Nasik Caves

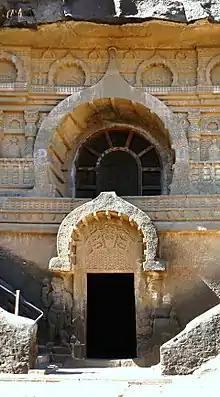
Cave No.18 doorway.

Cave No.17 was built by a devotee of Greek descent, who presents his father as being a Yavana from the northern city of Demetriapolis. The cave is dated to around 120 CE.